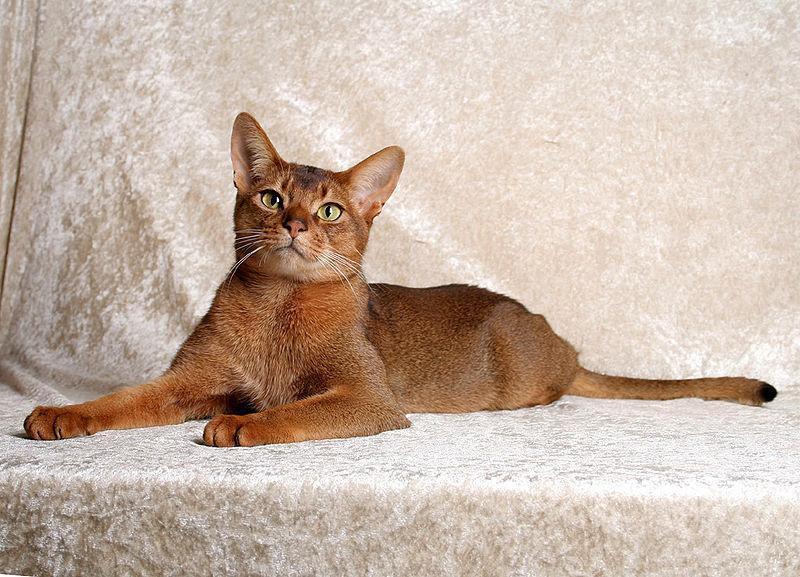
Abyssinian